Jeremy McNichols

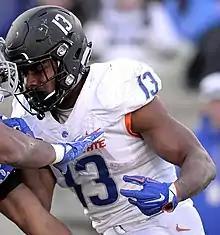
McNichols in 2016

McNichols enrolled at Boise State in early August 2014 before the start of fall camp. Heading into the season, McNichols planned on being redshirted and sat out the first five games before the redshirt was pulled. McNichols ended up playing in nine games as a true freshman during the 2014 season. He had 17 carries for 159 yards and a touchdown to go along with 15 receptions for 155 yards and a touchdown.